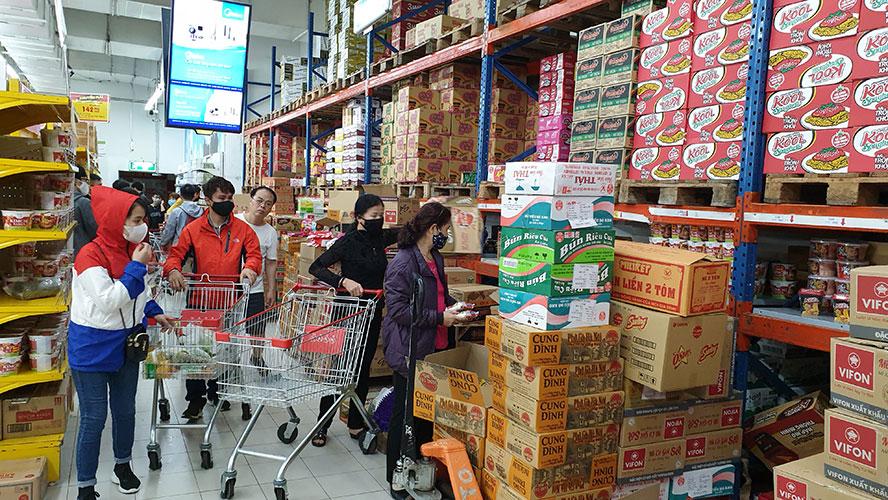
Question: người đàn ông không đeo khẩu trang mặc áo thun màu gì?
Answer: người đàn ông không đeo khẩu trang mặc áo thun màu trắng